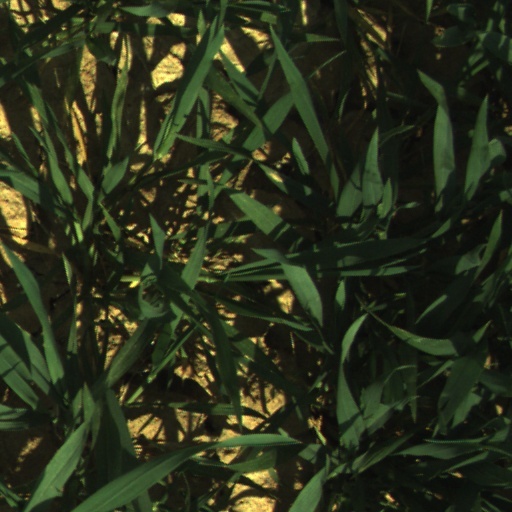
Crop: wheat